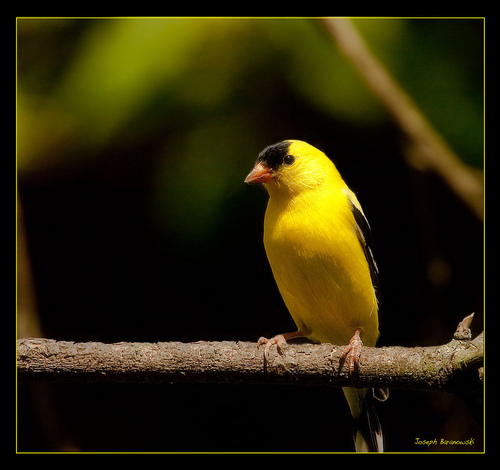
a bird with a yellow breast, a yellow throat, a black crown, an orange bill, and yellow and black primaries.
this bird is yellow with black on its head and has a very short beak.
this is a yellow bird with a black crown and an orange beak.
a beautiful yellow finch with black crown, wings and tail.
this is a small yellow bird with a black wing and a black crown on its head.
this bright yellow bird has black eyebrow and superciliaries and black and white wings.
this bird has yellow breasts with a black and yellow crown and yellow belly.
this bird is yellow with black and has a very short beak.
this bird is yellow with black and has a very short beak.
this bird has a bright yellow body, a black crown, and a short orange beak.
Species: American Goldfinch